1741 in Austria

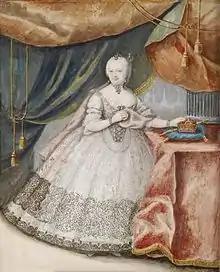
Portrait of Empress Maria Theresa, about 1740

In 1741, Austria faced significant political and military challenges during the War of the Austrian Succession (1740-1748). This war was a result of a power struggle among European nations after the death of Emperor Charles VI, the last male Habsburg ruler. He had passed the Pragmatic Sanction of 1713, which allowed his daughter Maria Theresa to succeed him as ruler of the Habsburg lands. However, when Charles VI died in 1740, several European powers contested Maria Theresa's right to the throne.